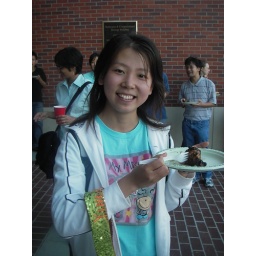
Yini is the pretty girl from Shanghai. Her back ground is biology with a computer Science in minor.